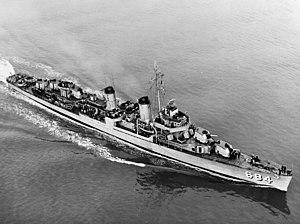
Voici la liste des destroyers de la marine des États-Unis. La liste est organisée en fonction du numéro d'immatriculation du navire puis par ordre alphabétique.